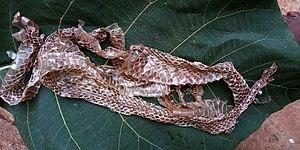
Peau de serpent après mue déposée sur une feuille de teck au dans champ au Bénin
La mue est le remplacement de la peau de certains reptiles appartenant à l'ordre des squamates, ordre qui comprend entre autres les lézards et les serpents.